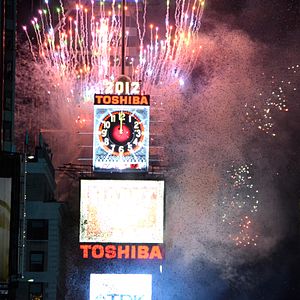
Toshiba Corporation / Historie / 21. århundrede
Toshibas logo på en af skærmene på Times Square.
Toshiba Corporation, tidligere navngivet Tokyo Shibaura Electric K.K., er et japansk multinationalt industrikonglomerat. Virksomheden udvikler, fremstiller, sælger og servicerer produkter indenfor elektronik, elektrisk udstyr og informationsteknologi. Hovedsædet er i Minato, Tokyo, Japan. Koncernen havde i 2011 212.000 medarbejdere og en omsætning på 6.398 mia. Yen. I Danmark er virksomheden primært kendt for sine computere, tv og optiske drev.